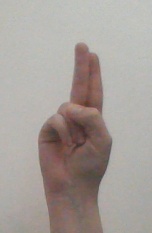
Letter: taa